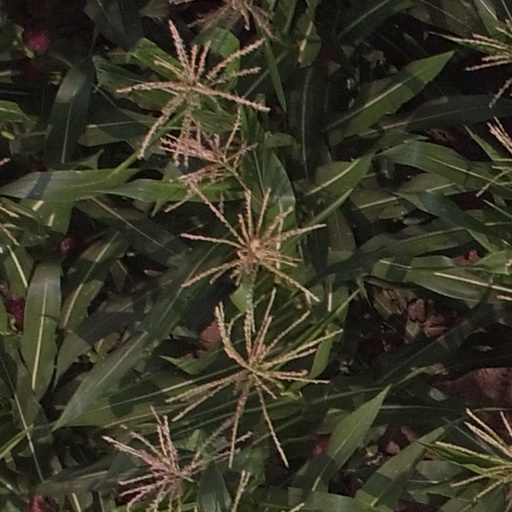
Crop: maize; corn